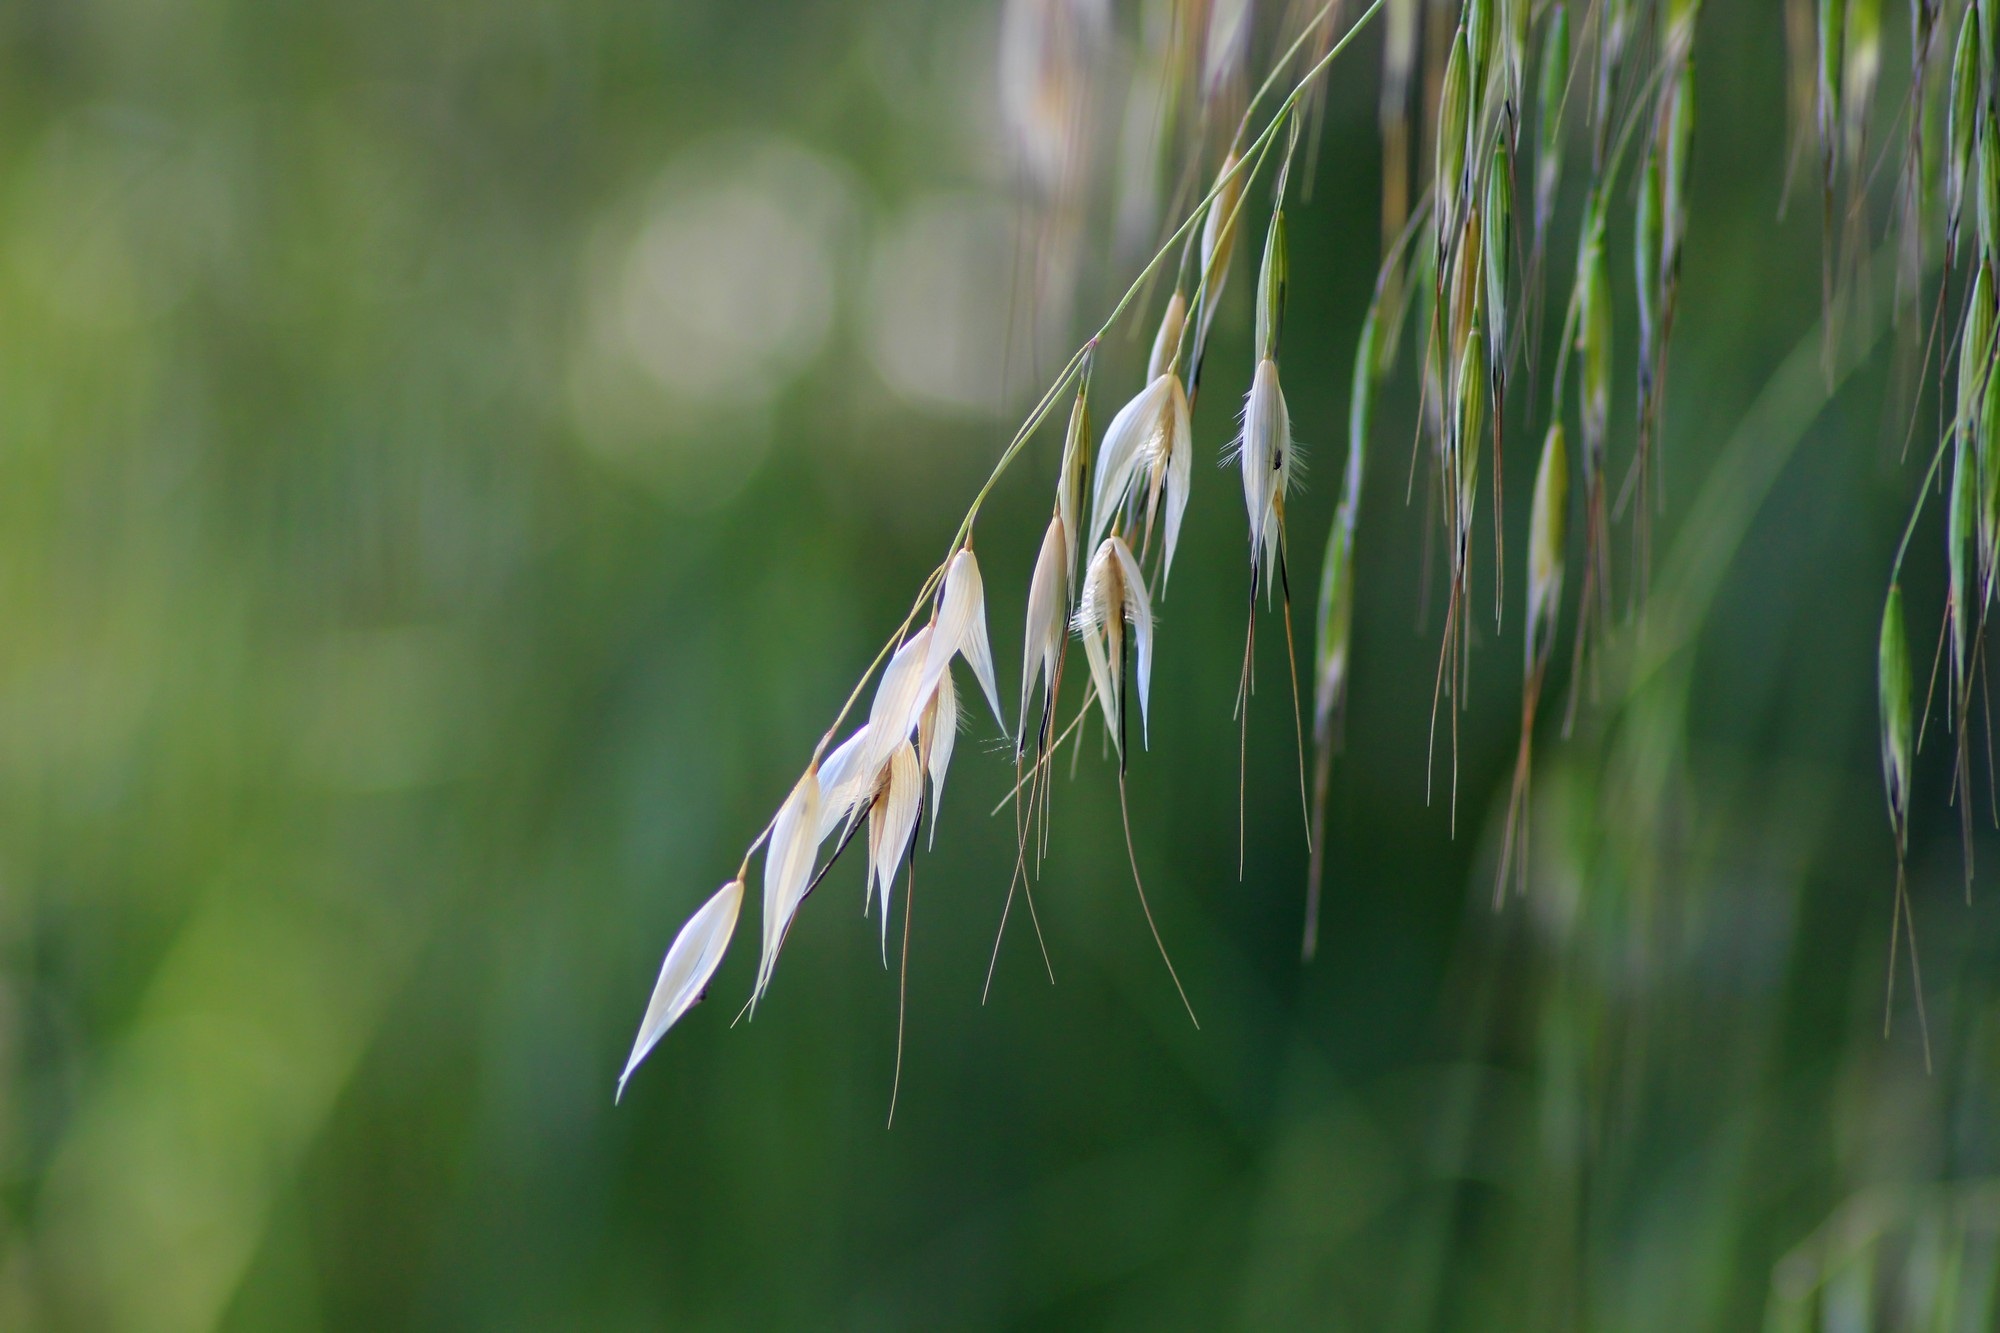
water, nature, grass, plant, field, prairie, summer, france, macro, flora, fields, rye, herbs, commodity, poales, sweet grass, grass family, plant stem, phragmites